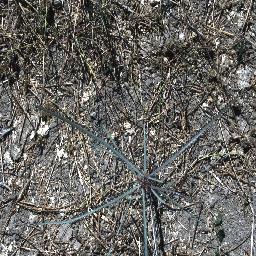
Label: parkinsonia